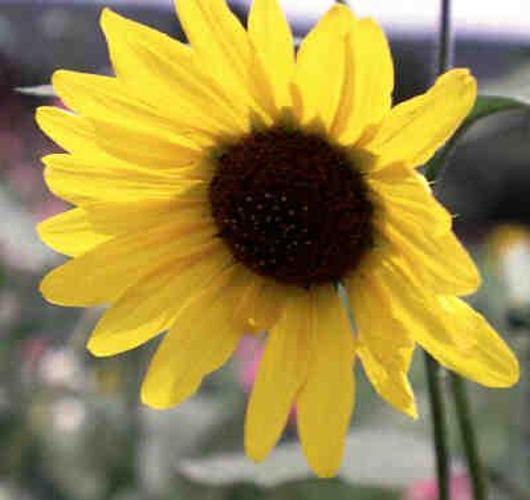
Flower: Sunflower